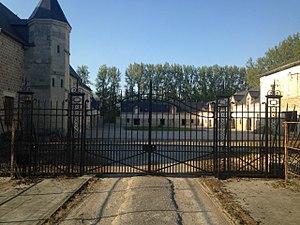
Château de Chalandry
Le château de Chalandry est une ancienne Maison forte, du XVIᵉ siècle, qui se dresse sur la commune de Chalandry dans le département de l'Aisne en région Hauts-de-France.